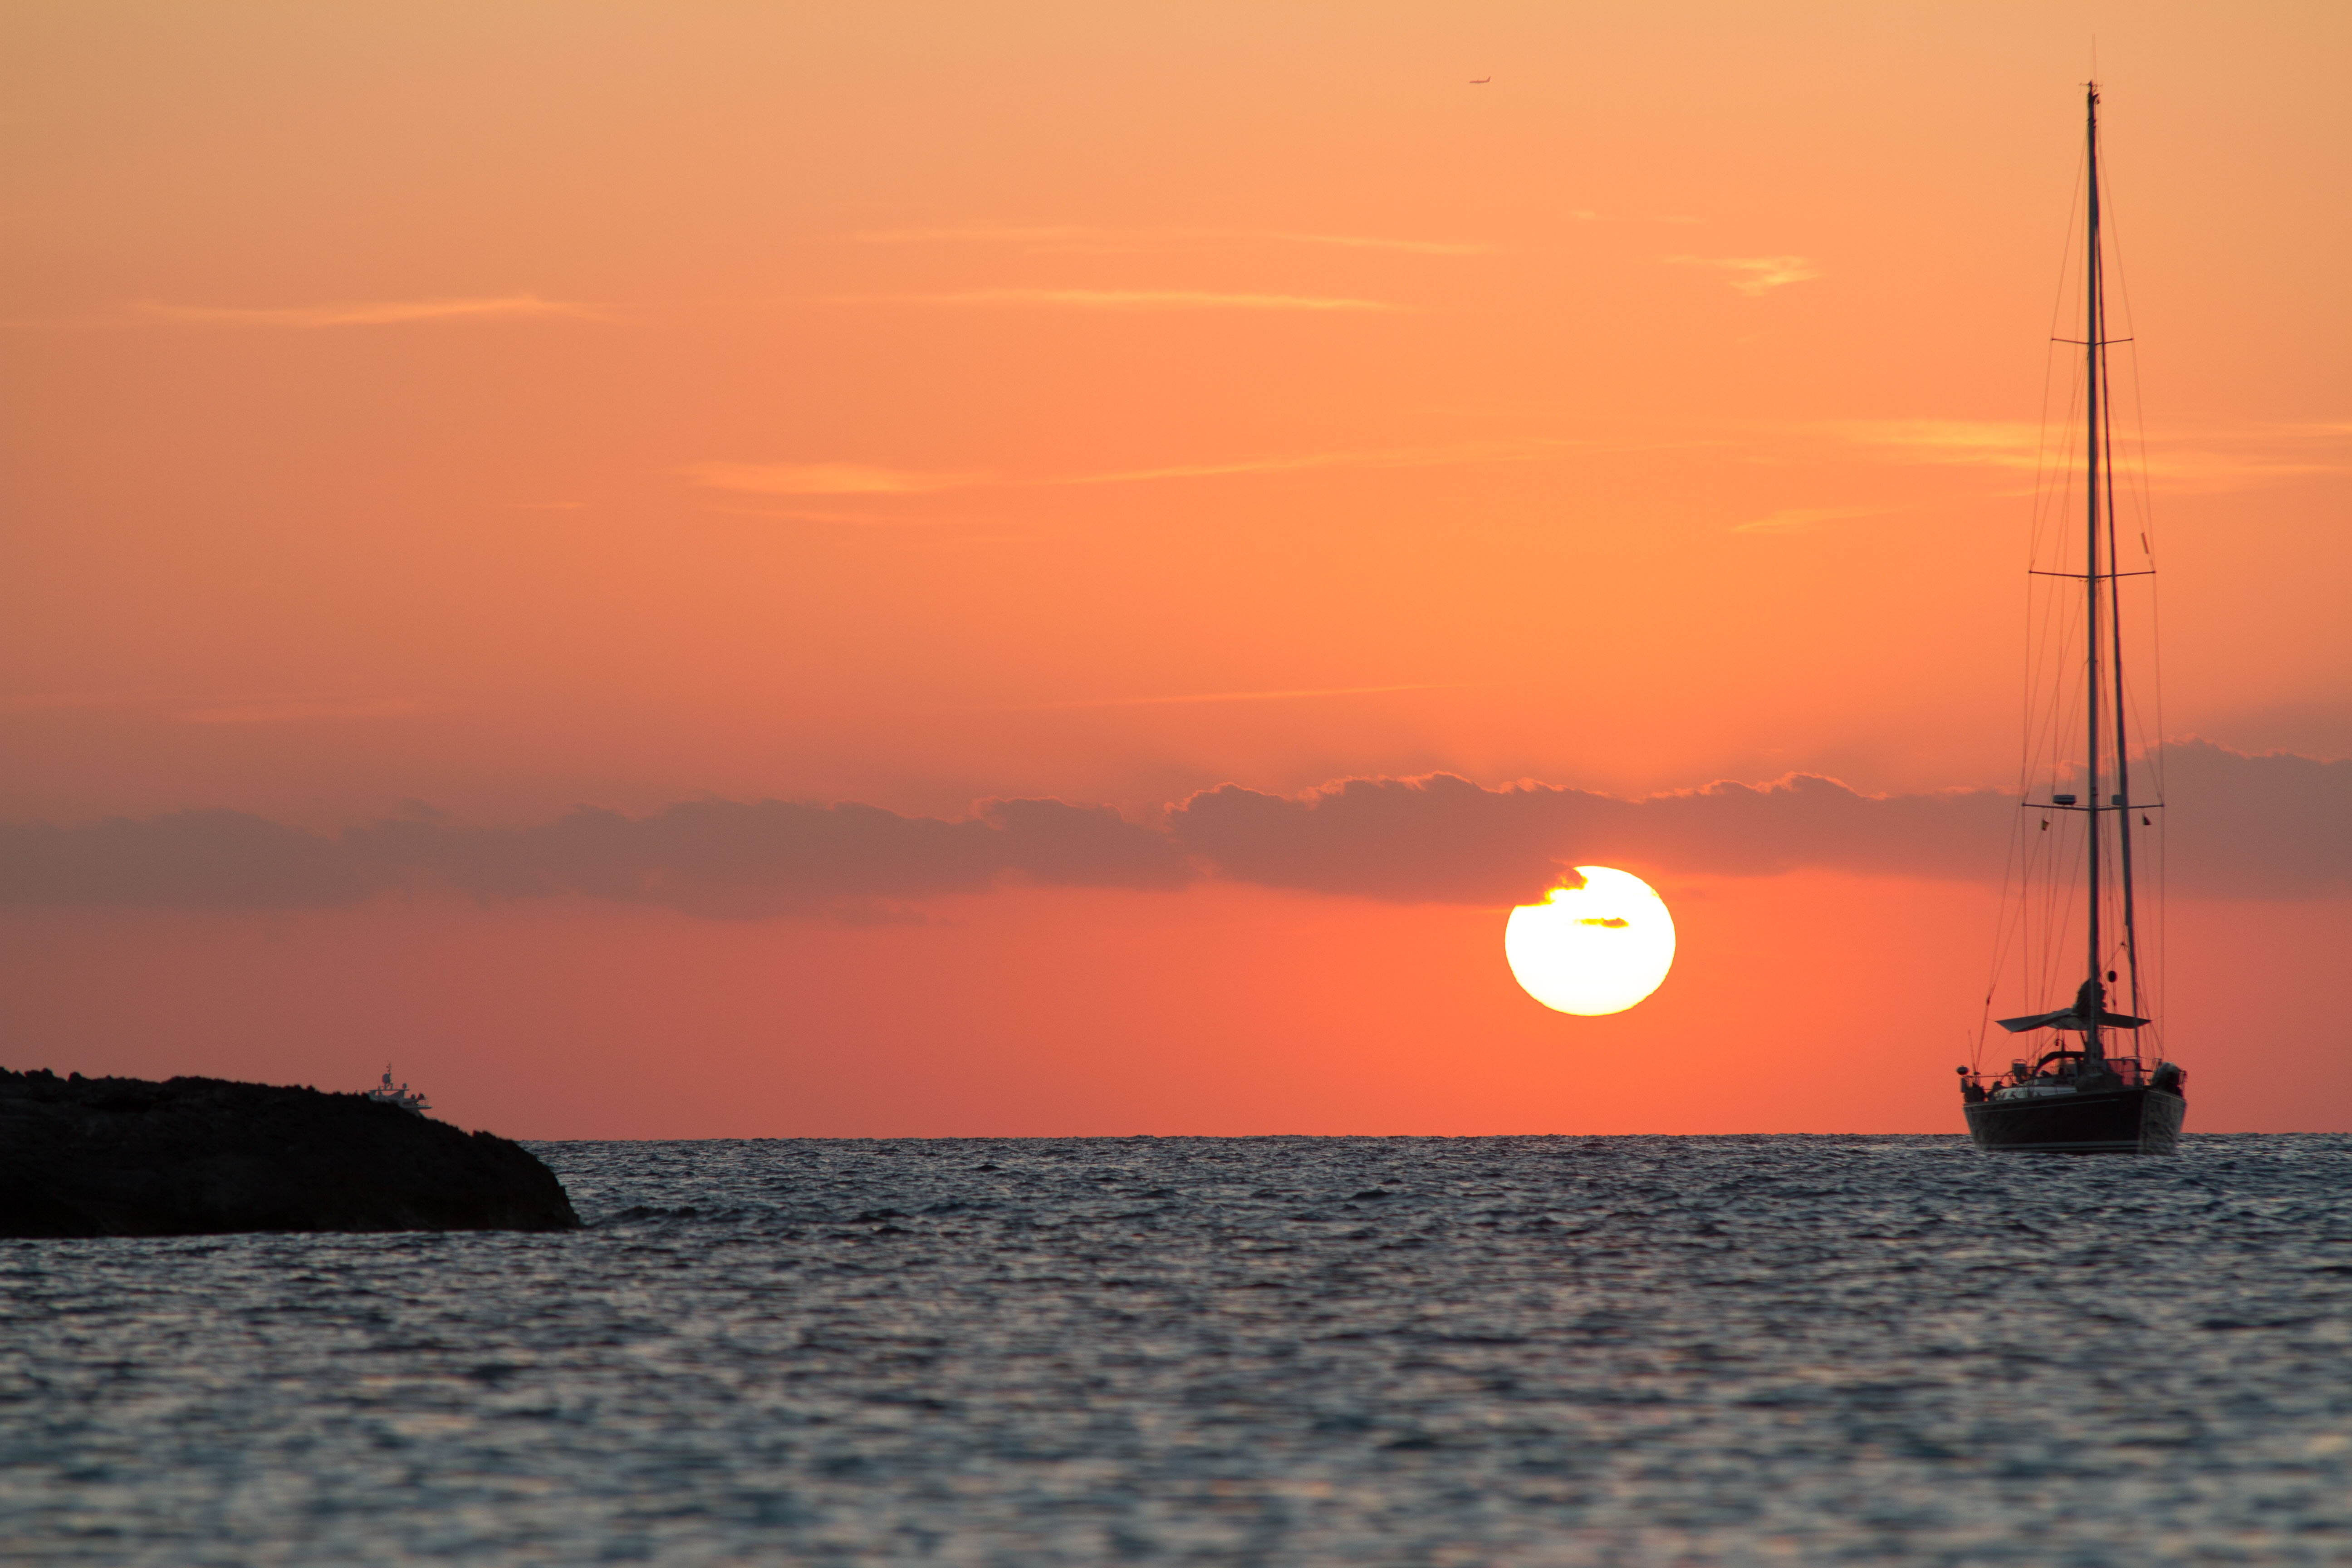
sail, sea, island, sun, sunset, adventure, horizon, calm, sky, sunrise, ocean, water, evening, afterglow, dusk, dawn, wave